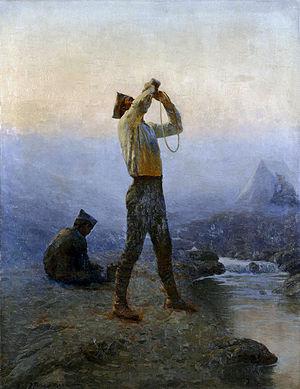
Geórgios Prokopíou est un artiste de guerre, photographe et réalisateur de documentaires grec. Il a également été peintre de cour de l'empereur Menelik II et a reçu la Croix militaire grecque.